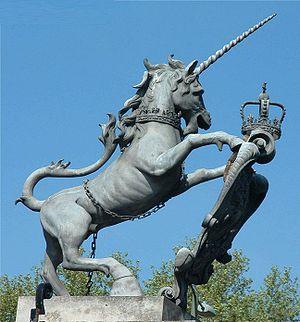
La licorne, parfois nommée unicorne, est une créature légendaire à corne unique. Son origine, controversée, résulte de multiples influences, en particulier de descriptions d'animaux tels que le rhinocéros et l'antilope, issues de récits d'explorateurs. Les premières représentations attestées d'animaux unicornes remontent à la civilisation de l'Indus. Le récit sanskrit d'Ekashringa et les routes commerciales pourraient avoir joué un rôle dans leur diffusion vers le Proche-Orient.